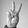
ASL letter: V